Old Town Friends Nuremberg

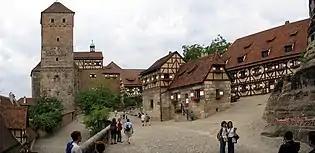
Nuremberg Imperial Castle

The Old Town Friends Nuremberg (German: Altstadtfreunde Nürnberg e. V.) are an association that supports the preservation and restoration of the existing historical old town houses and other architectural monuments in Nuremberg that are worth preserving.